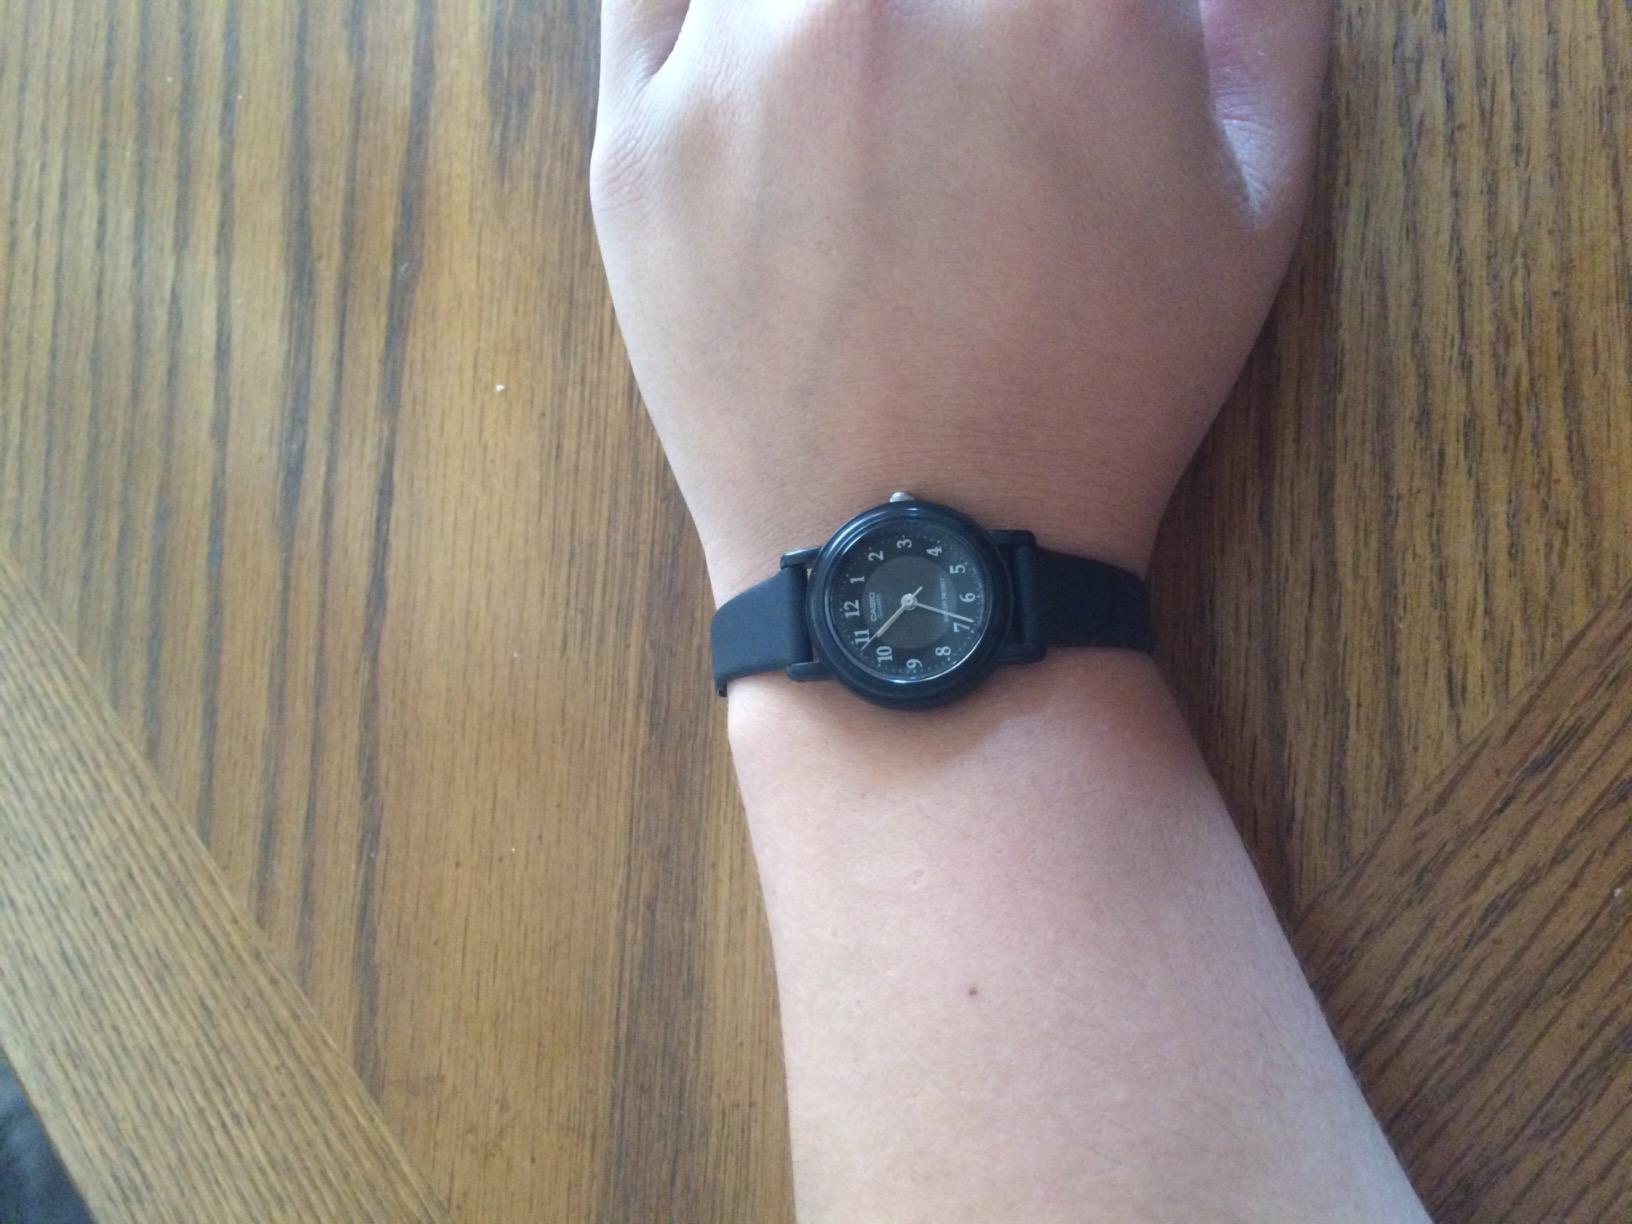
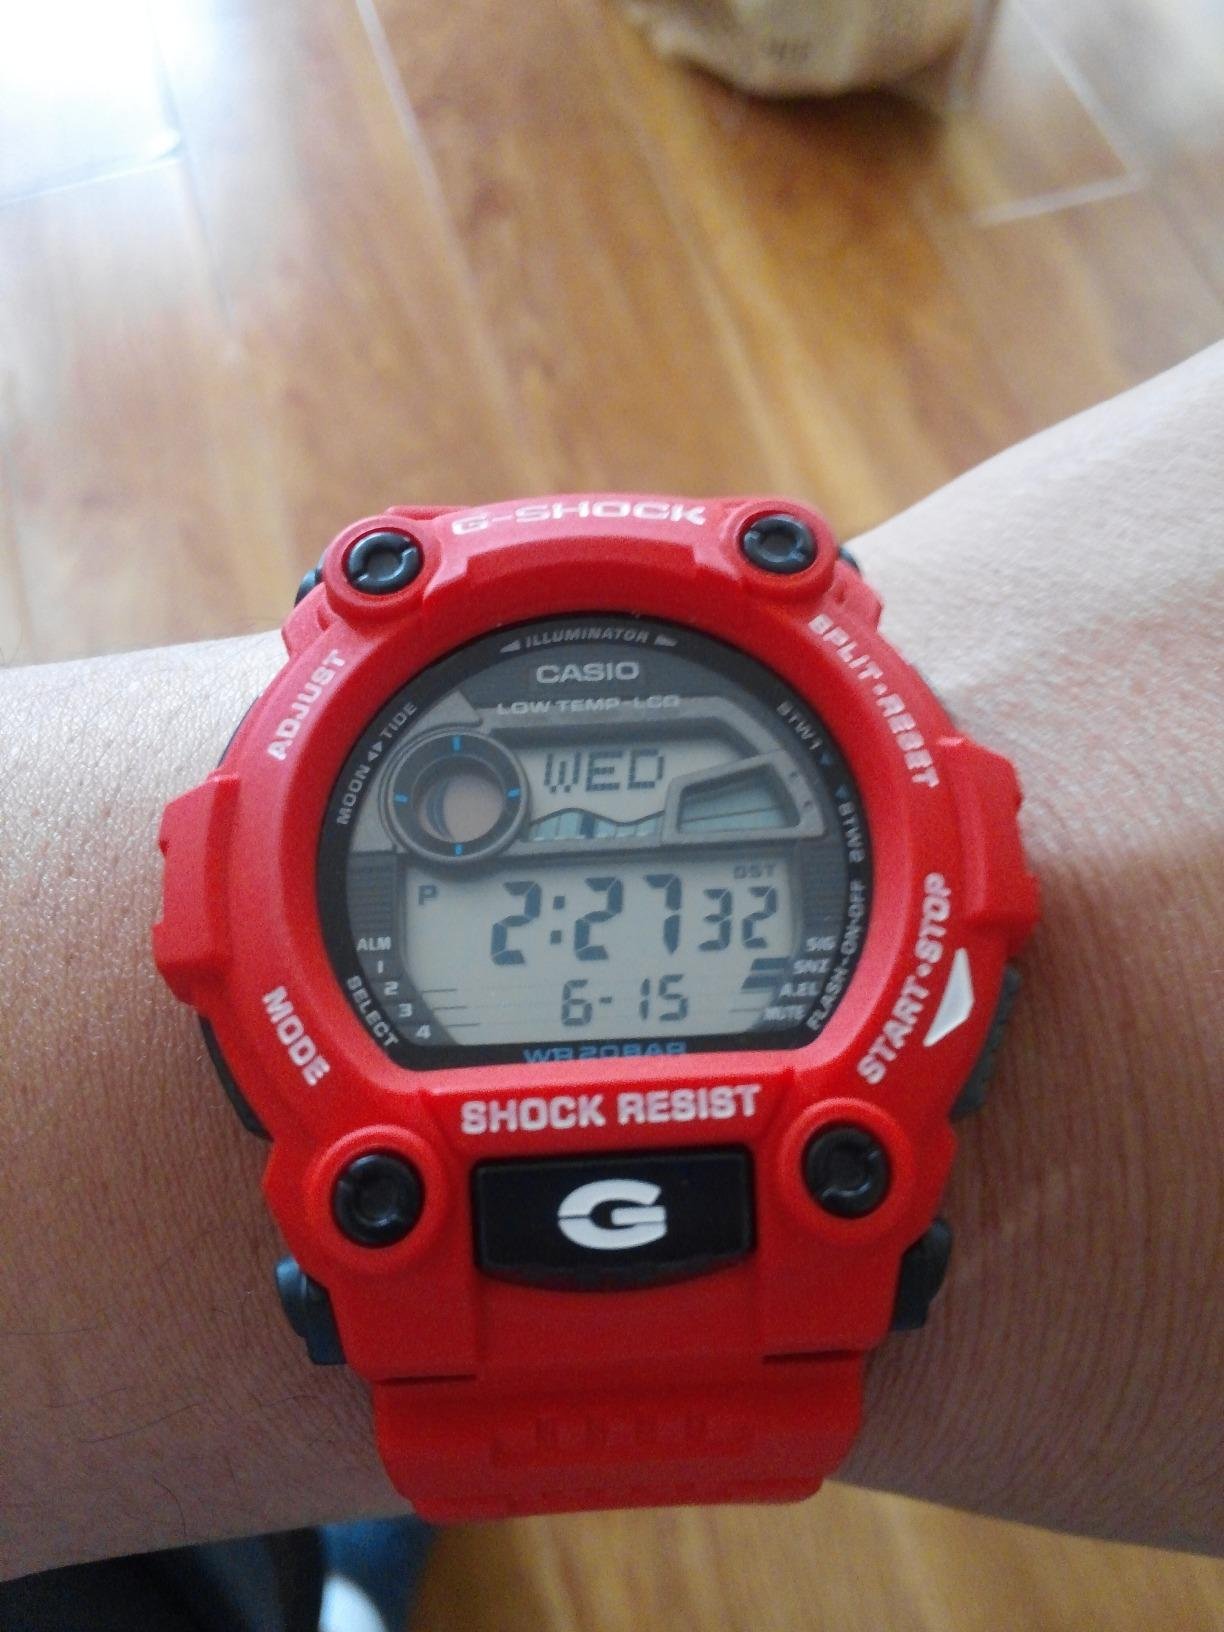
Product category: accessories_watch
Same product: no